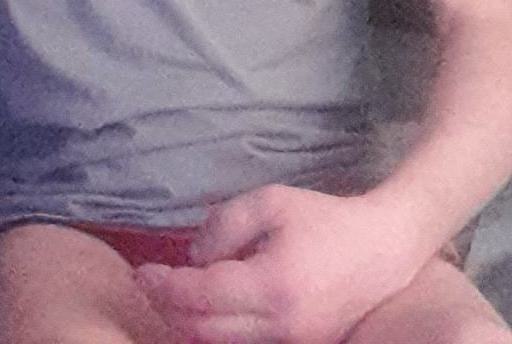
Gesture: no_gesture